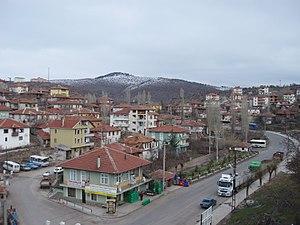
Çamlıdere est une ville et un district de la province d'Ankara dans la région de l'Anatolie centrale en Turquie.